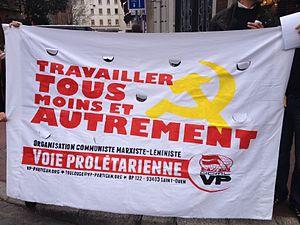
Banderole de l'OCML Voie Prolétarienne lors de la mobilisation contre l'ANI